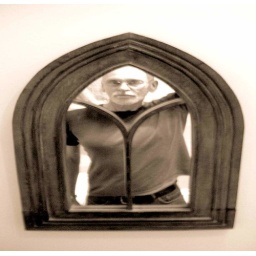
A self-portrait with the perpective distorted and fractioned by the gothic style bathroom mirror in our house in Bath.